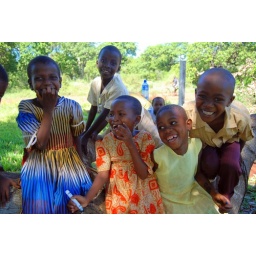
I loved their smiles and laughter! The girl in the orange dress had the most infectious laugh!